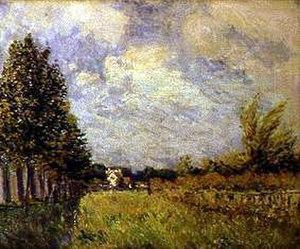
L'Aqueduc de Marly est un tableau d'Alfred Sisley de 1874. Acheté par Paul Durand-Ruel à Sisley deux ans plus tard, il passa dans la collection de Edward Libbey qui en fit don au musée d'art de Toledo aux États-Unis où il se trouve actuellement. Peint à Louveciennes, il est reproduit sur le lieu de sa création sur un parcours du Pays des Impressionnistes.